Battle of Sabugal

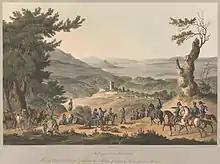
The River Coa, French pickets in the foreground, the Allies preparing to cross the River

The 1st Brigade of the British-Portuguese Light Division crossed the Côa at 10.00 hrs on the morning of 3 April. The French 4th "Légére" (Light) from Pierre Hugues Victoire Merle's 1st Division was alerted by musket fire as the 1st Brigade drove off a small number of French pickets. The French formed a column and advanced on the British. While making good progress initially, the concentrated French force was driven back by British artillery. The 1st Brigade followed the retreating French forces up a nearby hill, but was quickly ousted by the remaining French forces, who still held a considerable numerical advantage. The British were forced back into cover behind some small stone walls. Heavy rain had also begun to interfere with the muskets of both sides. An attempted counter-attack by the 1st Brigade also ended in failure, as the French had in the meantime set up artillery. Together with further French reinforcements, Reynier forced the British back to the cover of the stone walls at the foot of the hill.